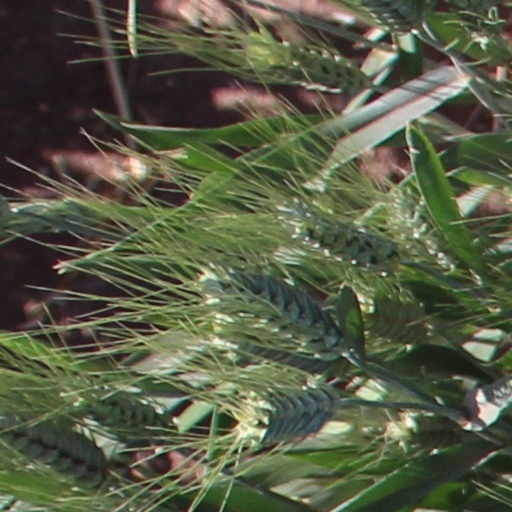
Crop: wheat